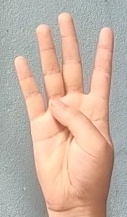
ASL sign: 4